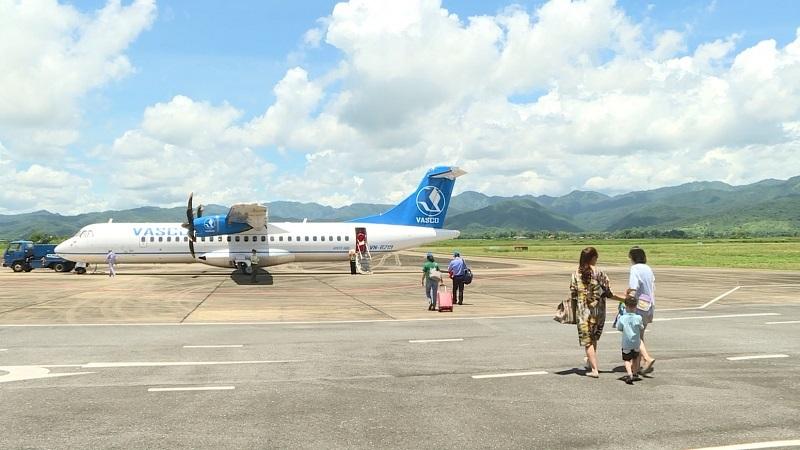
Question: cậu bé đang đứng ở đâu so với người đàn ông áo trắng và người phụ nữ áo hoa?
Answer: cậu bé đang đứng giữa hai người